Fjord

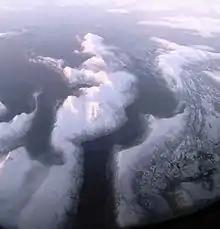
Snow-covered mountains stand out in contrast to the dark water Efjorden fjord and Stefjorden, Tysfjorden and Ofotfjorden fjords in the distance.

Norway has several heritage fjords, including UNESCO World Heritage Sites and other notable fjords, these will require visiting ships to be low-emission by 2026 and zero-emission by 2032